Michael Wilson (Canadian politician)

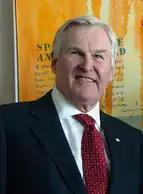
Wilson in 2009

In 1991, after seven years as Minister of Finance, Wilson became Minister of Industry, Science and Technology and Minister of International Trade. In that role, he participated in negotiating the North American Free Trade Agreement.